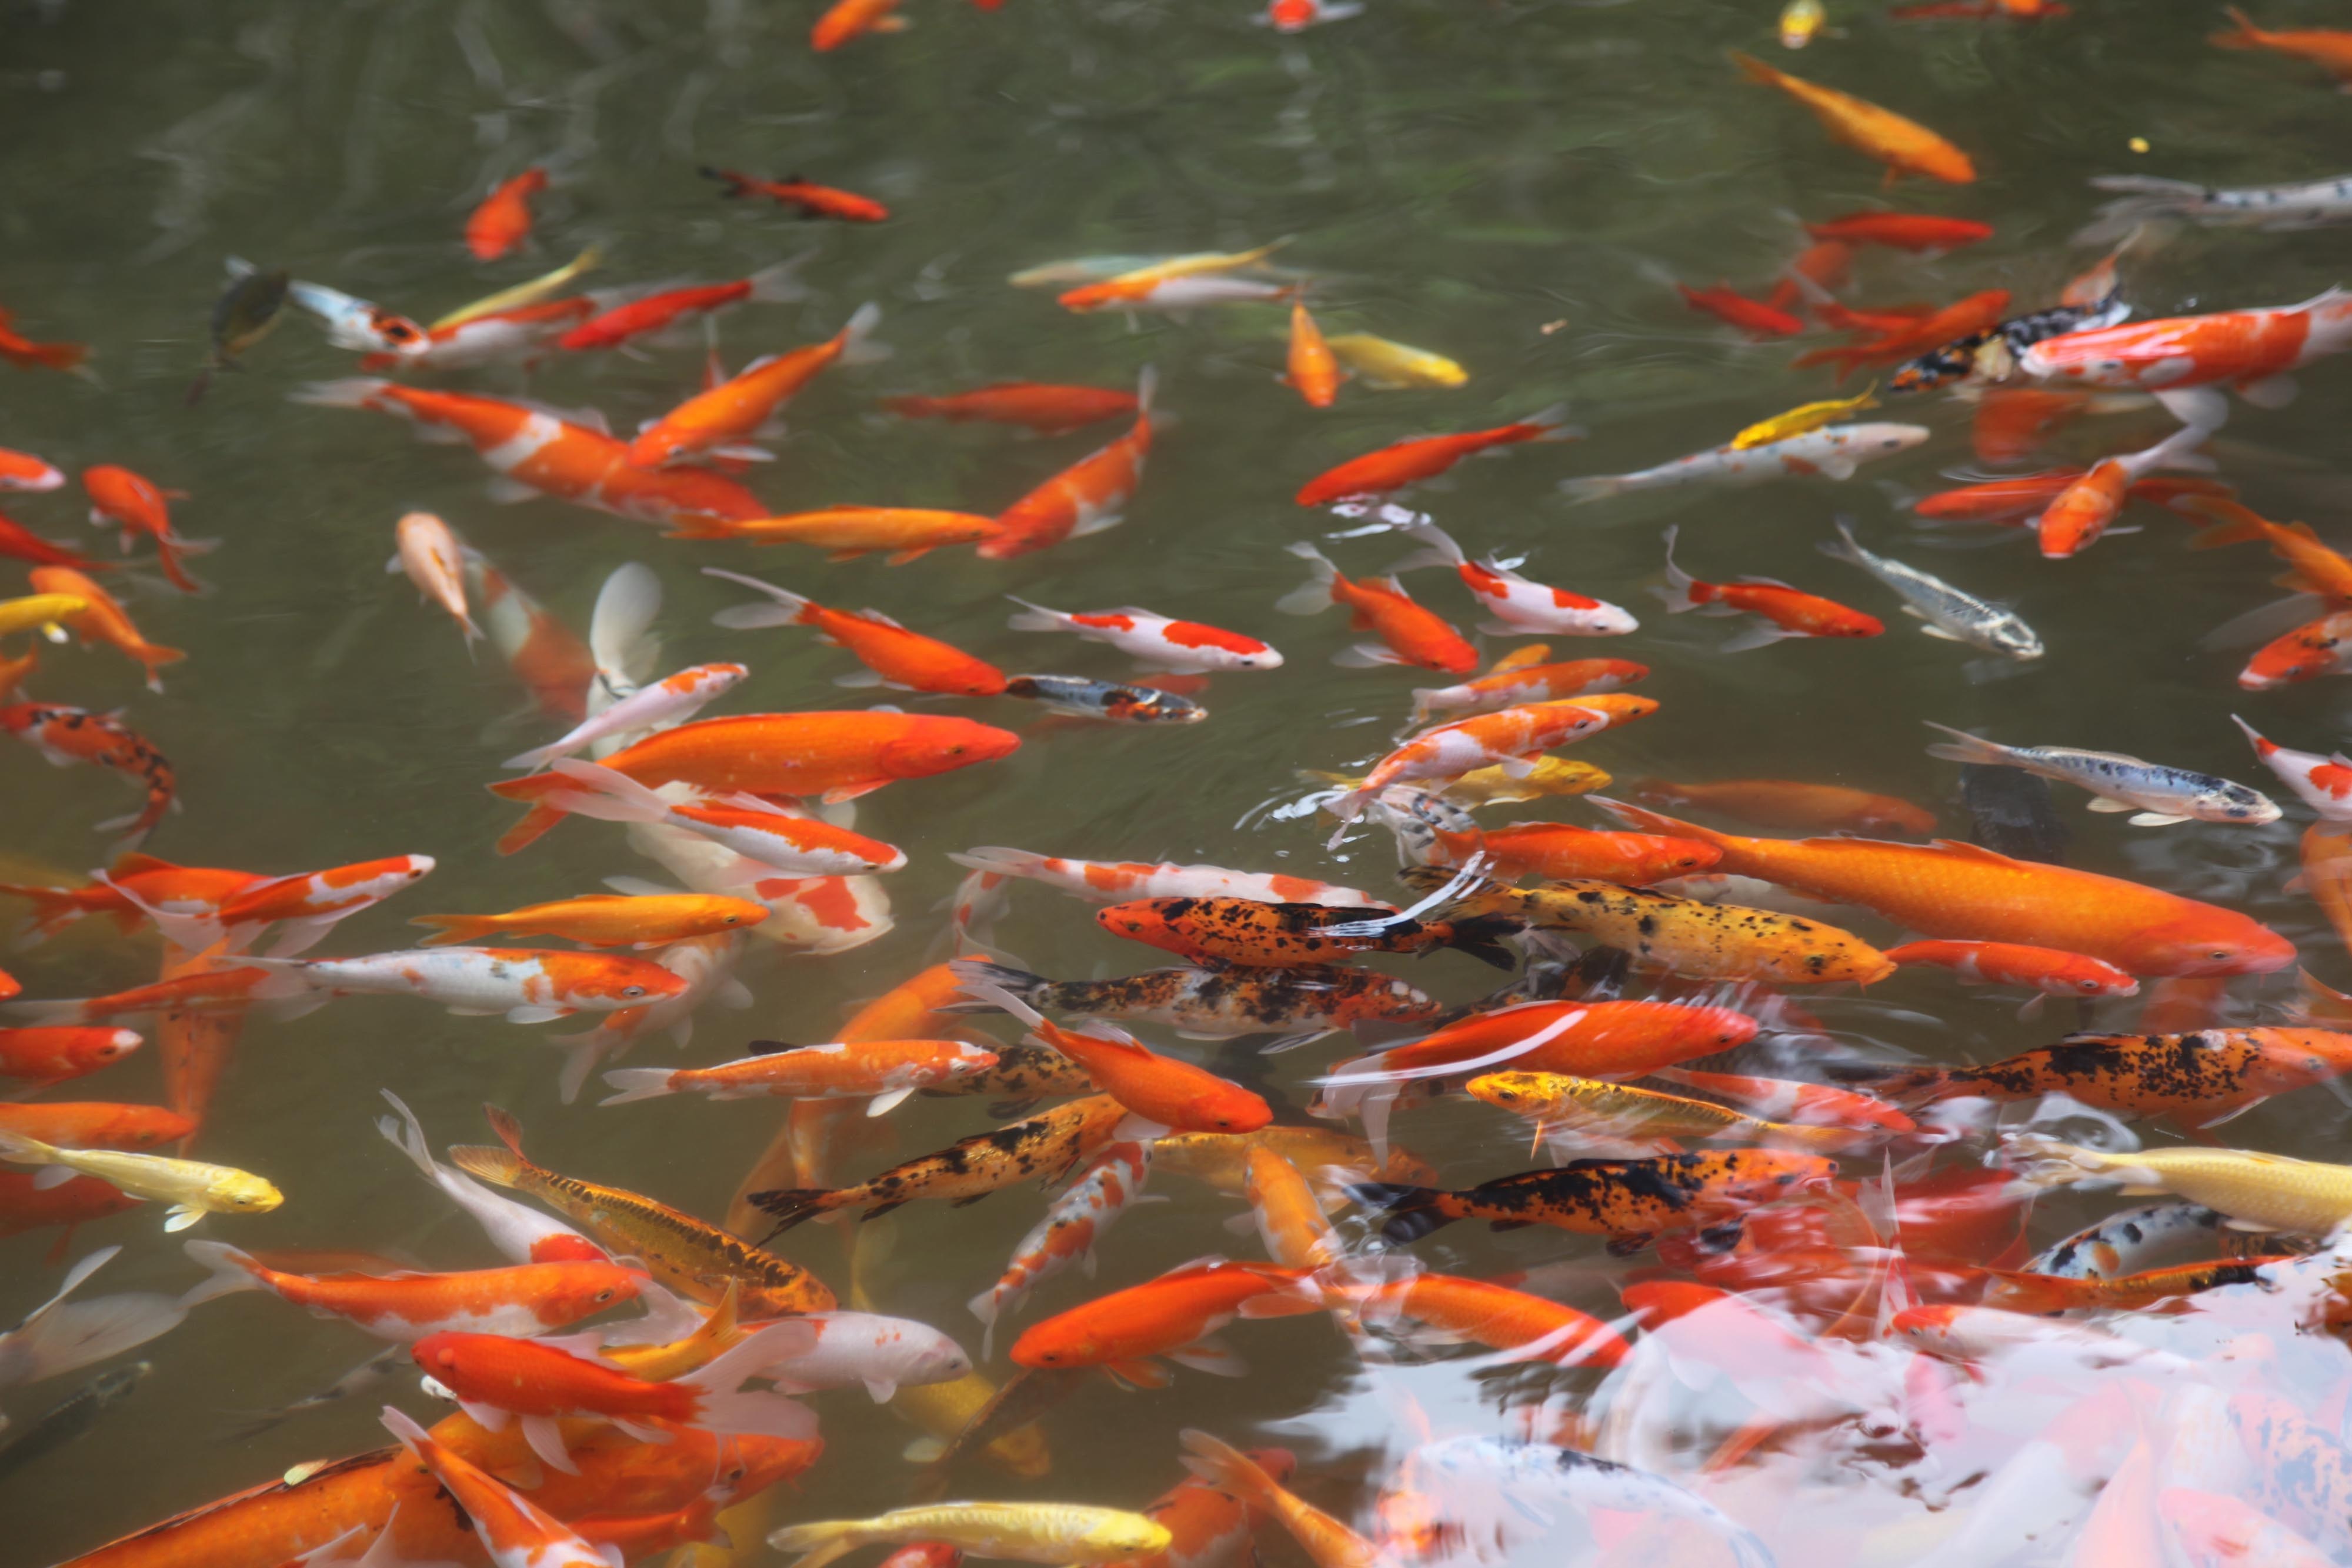
flower, pool, pond, fish, feeding, goldfish, koi, fish pond, geological phenomenon, marine biology